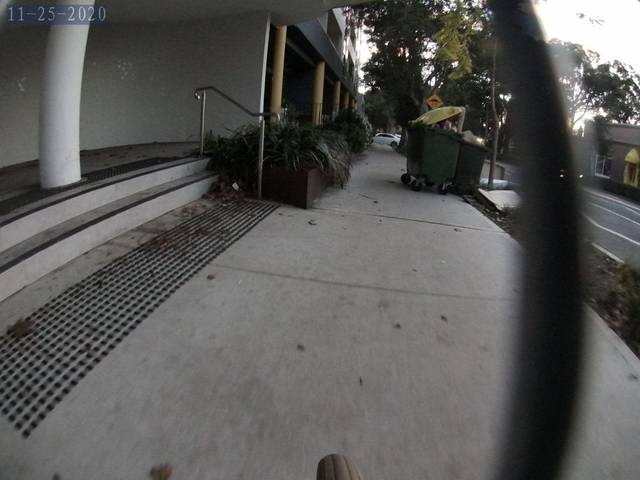
Region: Australia
Coordinates: -33.897, 151.213